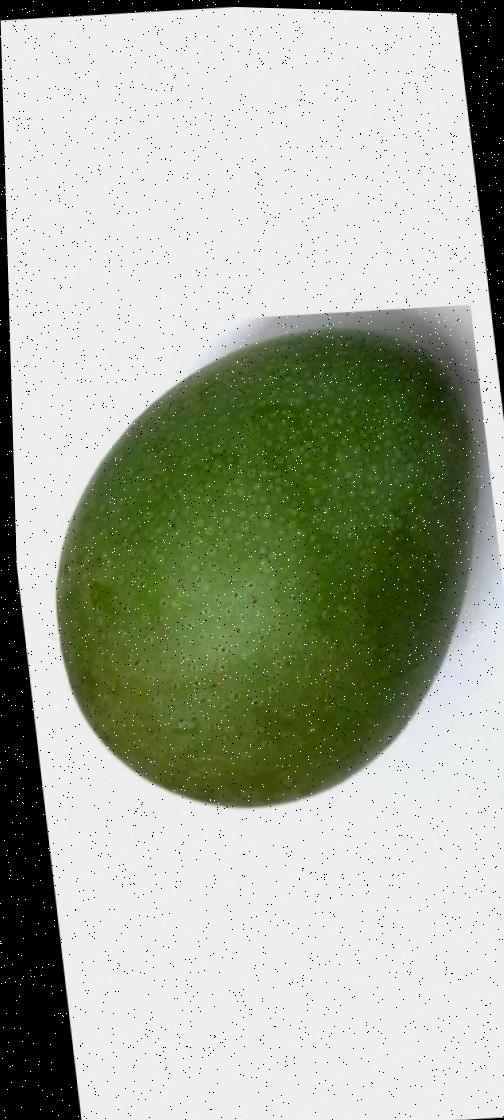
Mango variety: Ashshina Zhinuk